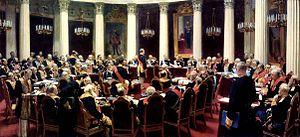
Liste chronologique des membres du Conseil d'État de l'Empire russe du 3 mars 1801 au 17 avril 1906.
La noblesse russe apparaît en tant que classe sociale distincte au XIIᵉ siècle. Le mot дворянство provient du terme двор, dvor, qui désigne la cour d'un prince et, plus tard, du tsar. En Russie, la noblesse correspond à un statut, celui de l'aristocratie, mais l'octroi de ce statut n'est associé à un titre nobiliaire qu'à partir du règne du tsar Pierre le Grand.
Nicolas II, né Nikolaï Aleksandrovitch Romanov le 6 mai 1868 au palais de Tsarskoïe Selo et exécuté sommairement avec toute sa famille le 17 juillet 1918 à Iekaterinbourg, est connu comme le dernier empereur de Russie, également roi de Pologne et grand-duc de Finlande, de la dynastie des Romanov.